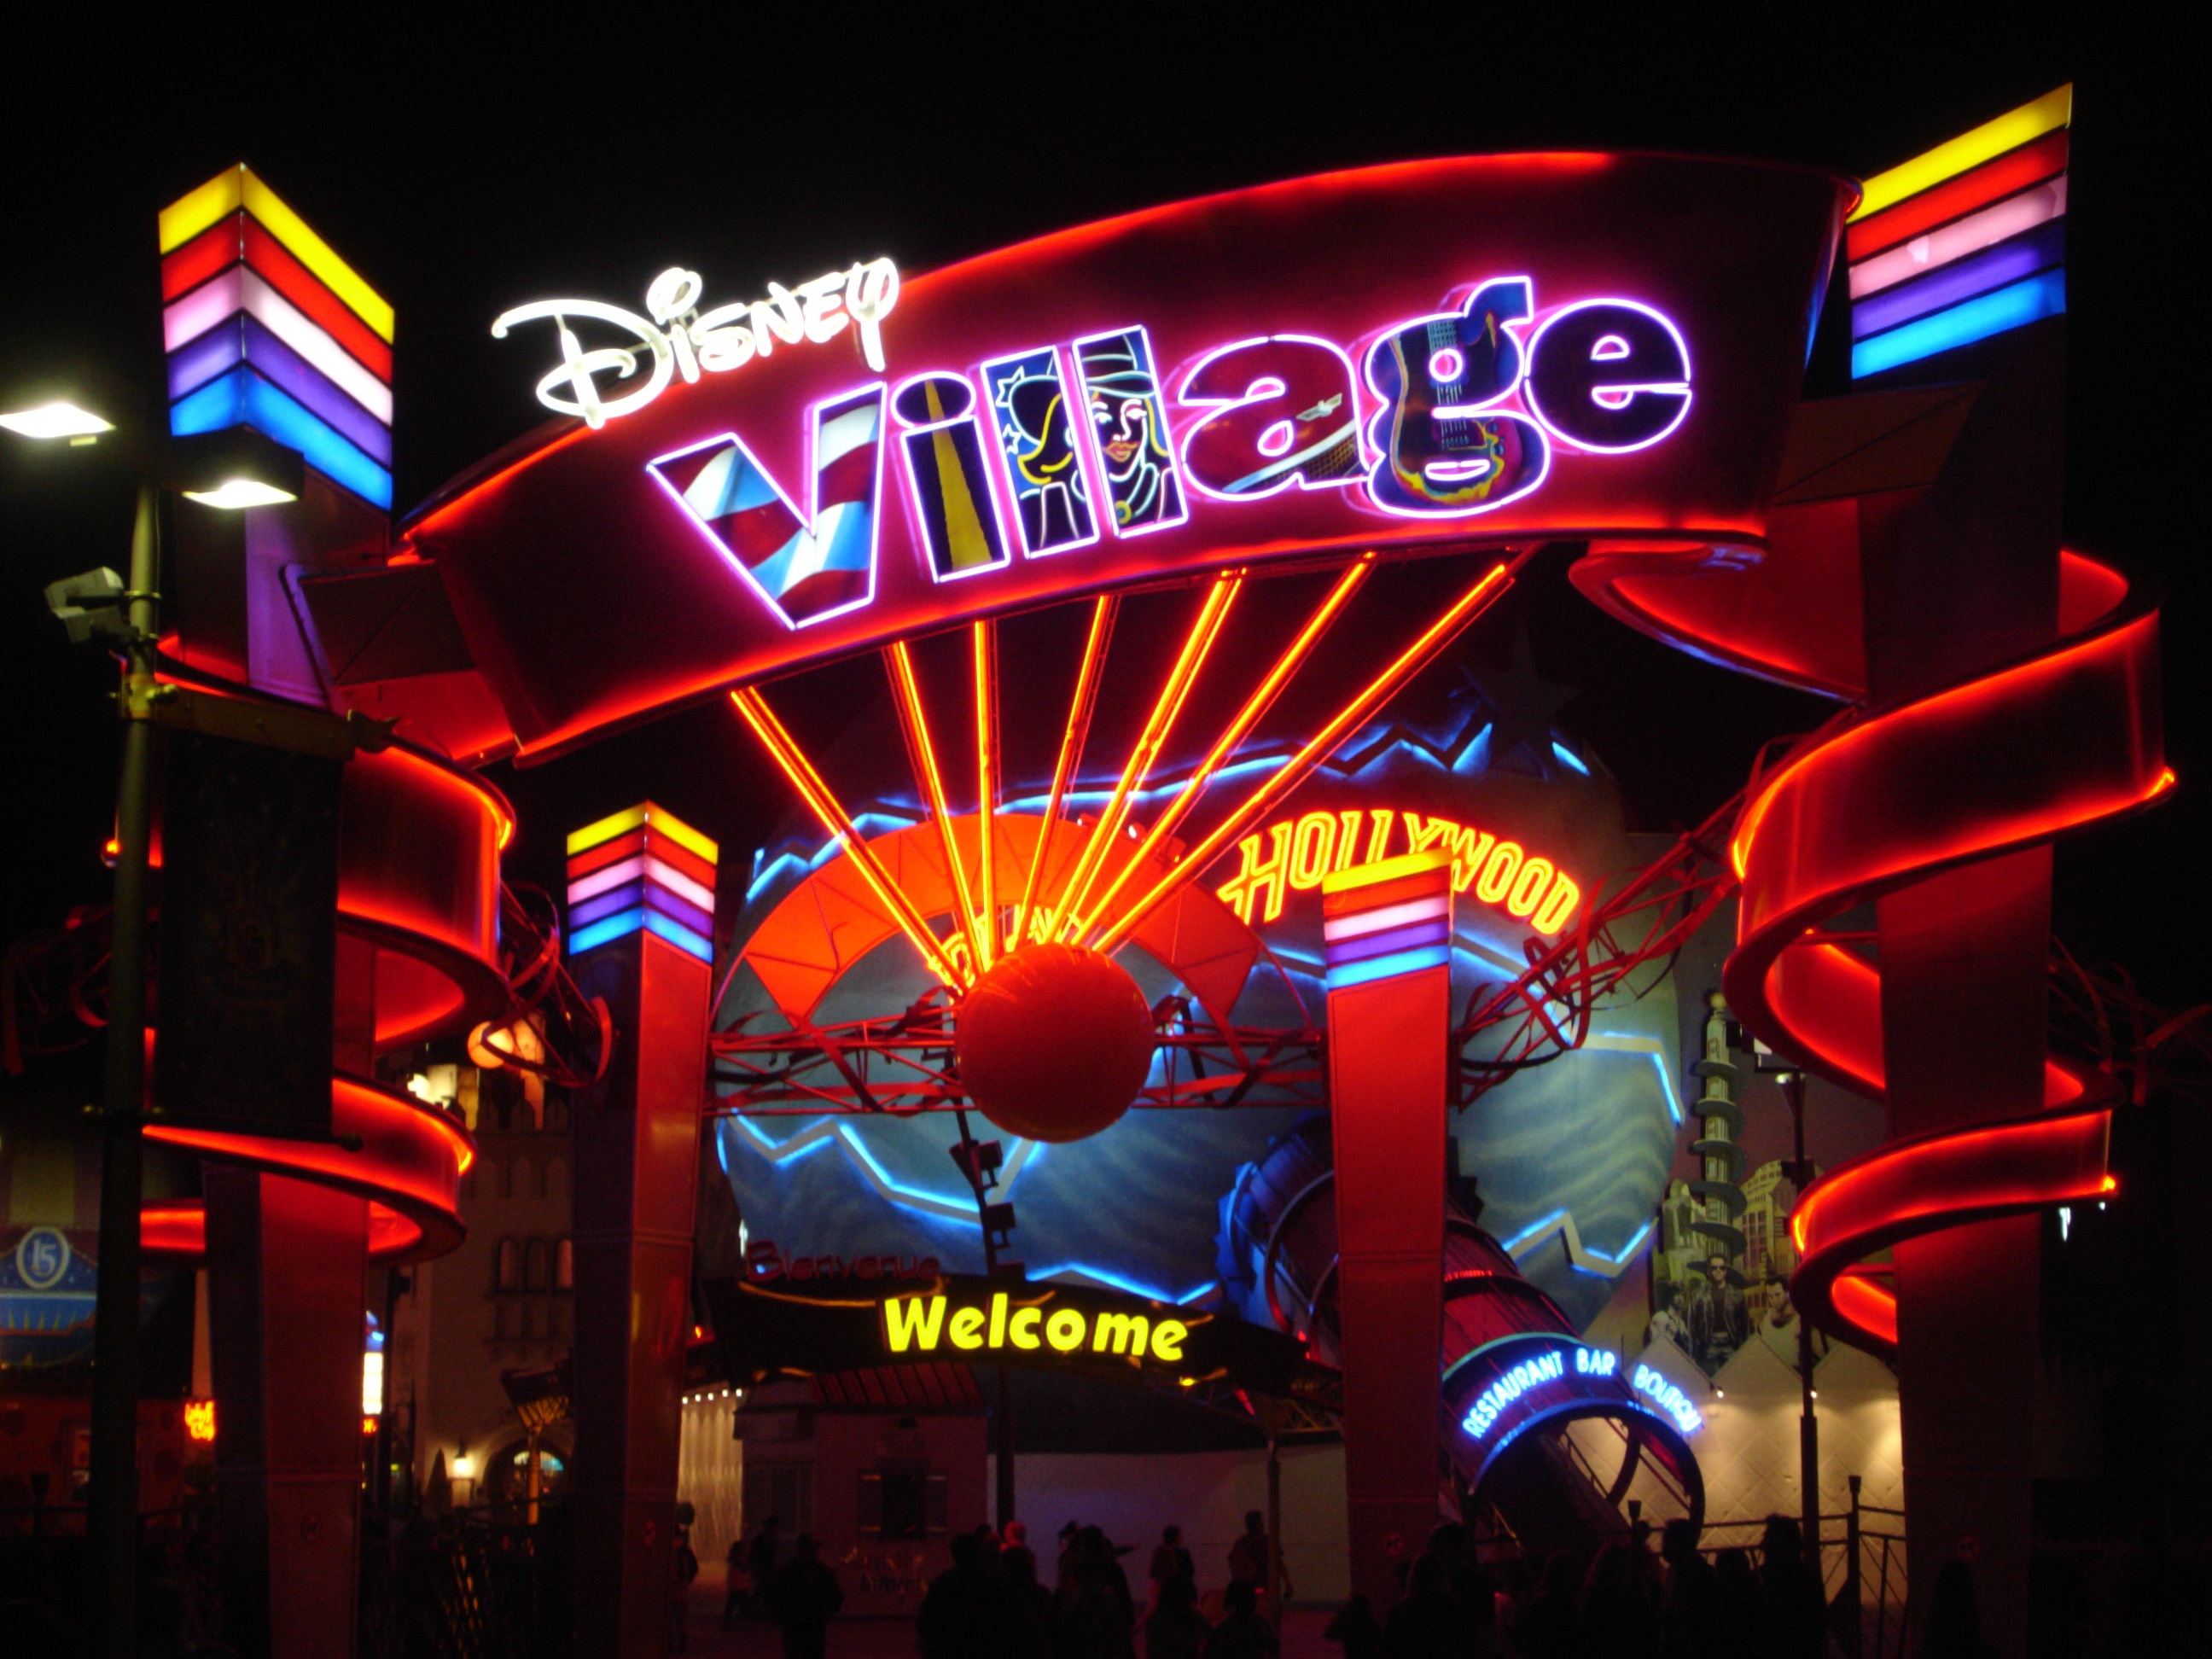
night, paris, amusement park, signage, neon, neon sign, disneyland, theme, disneyland paris, electronic signage